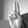
ASL letter: U